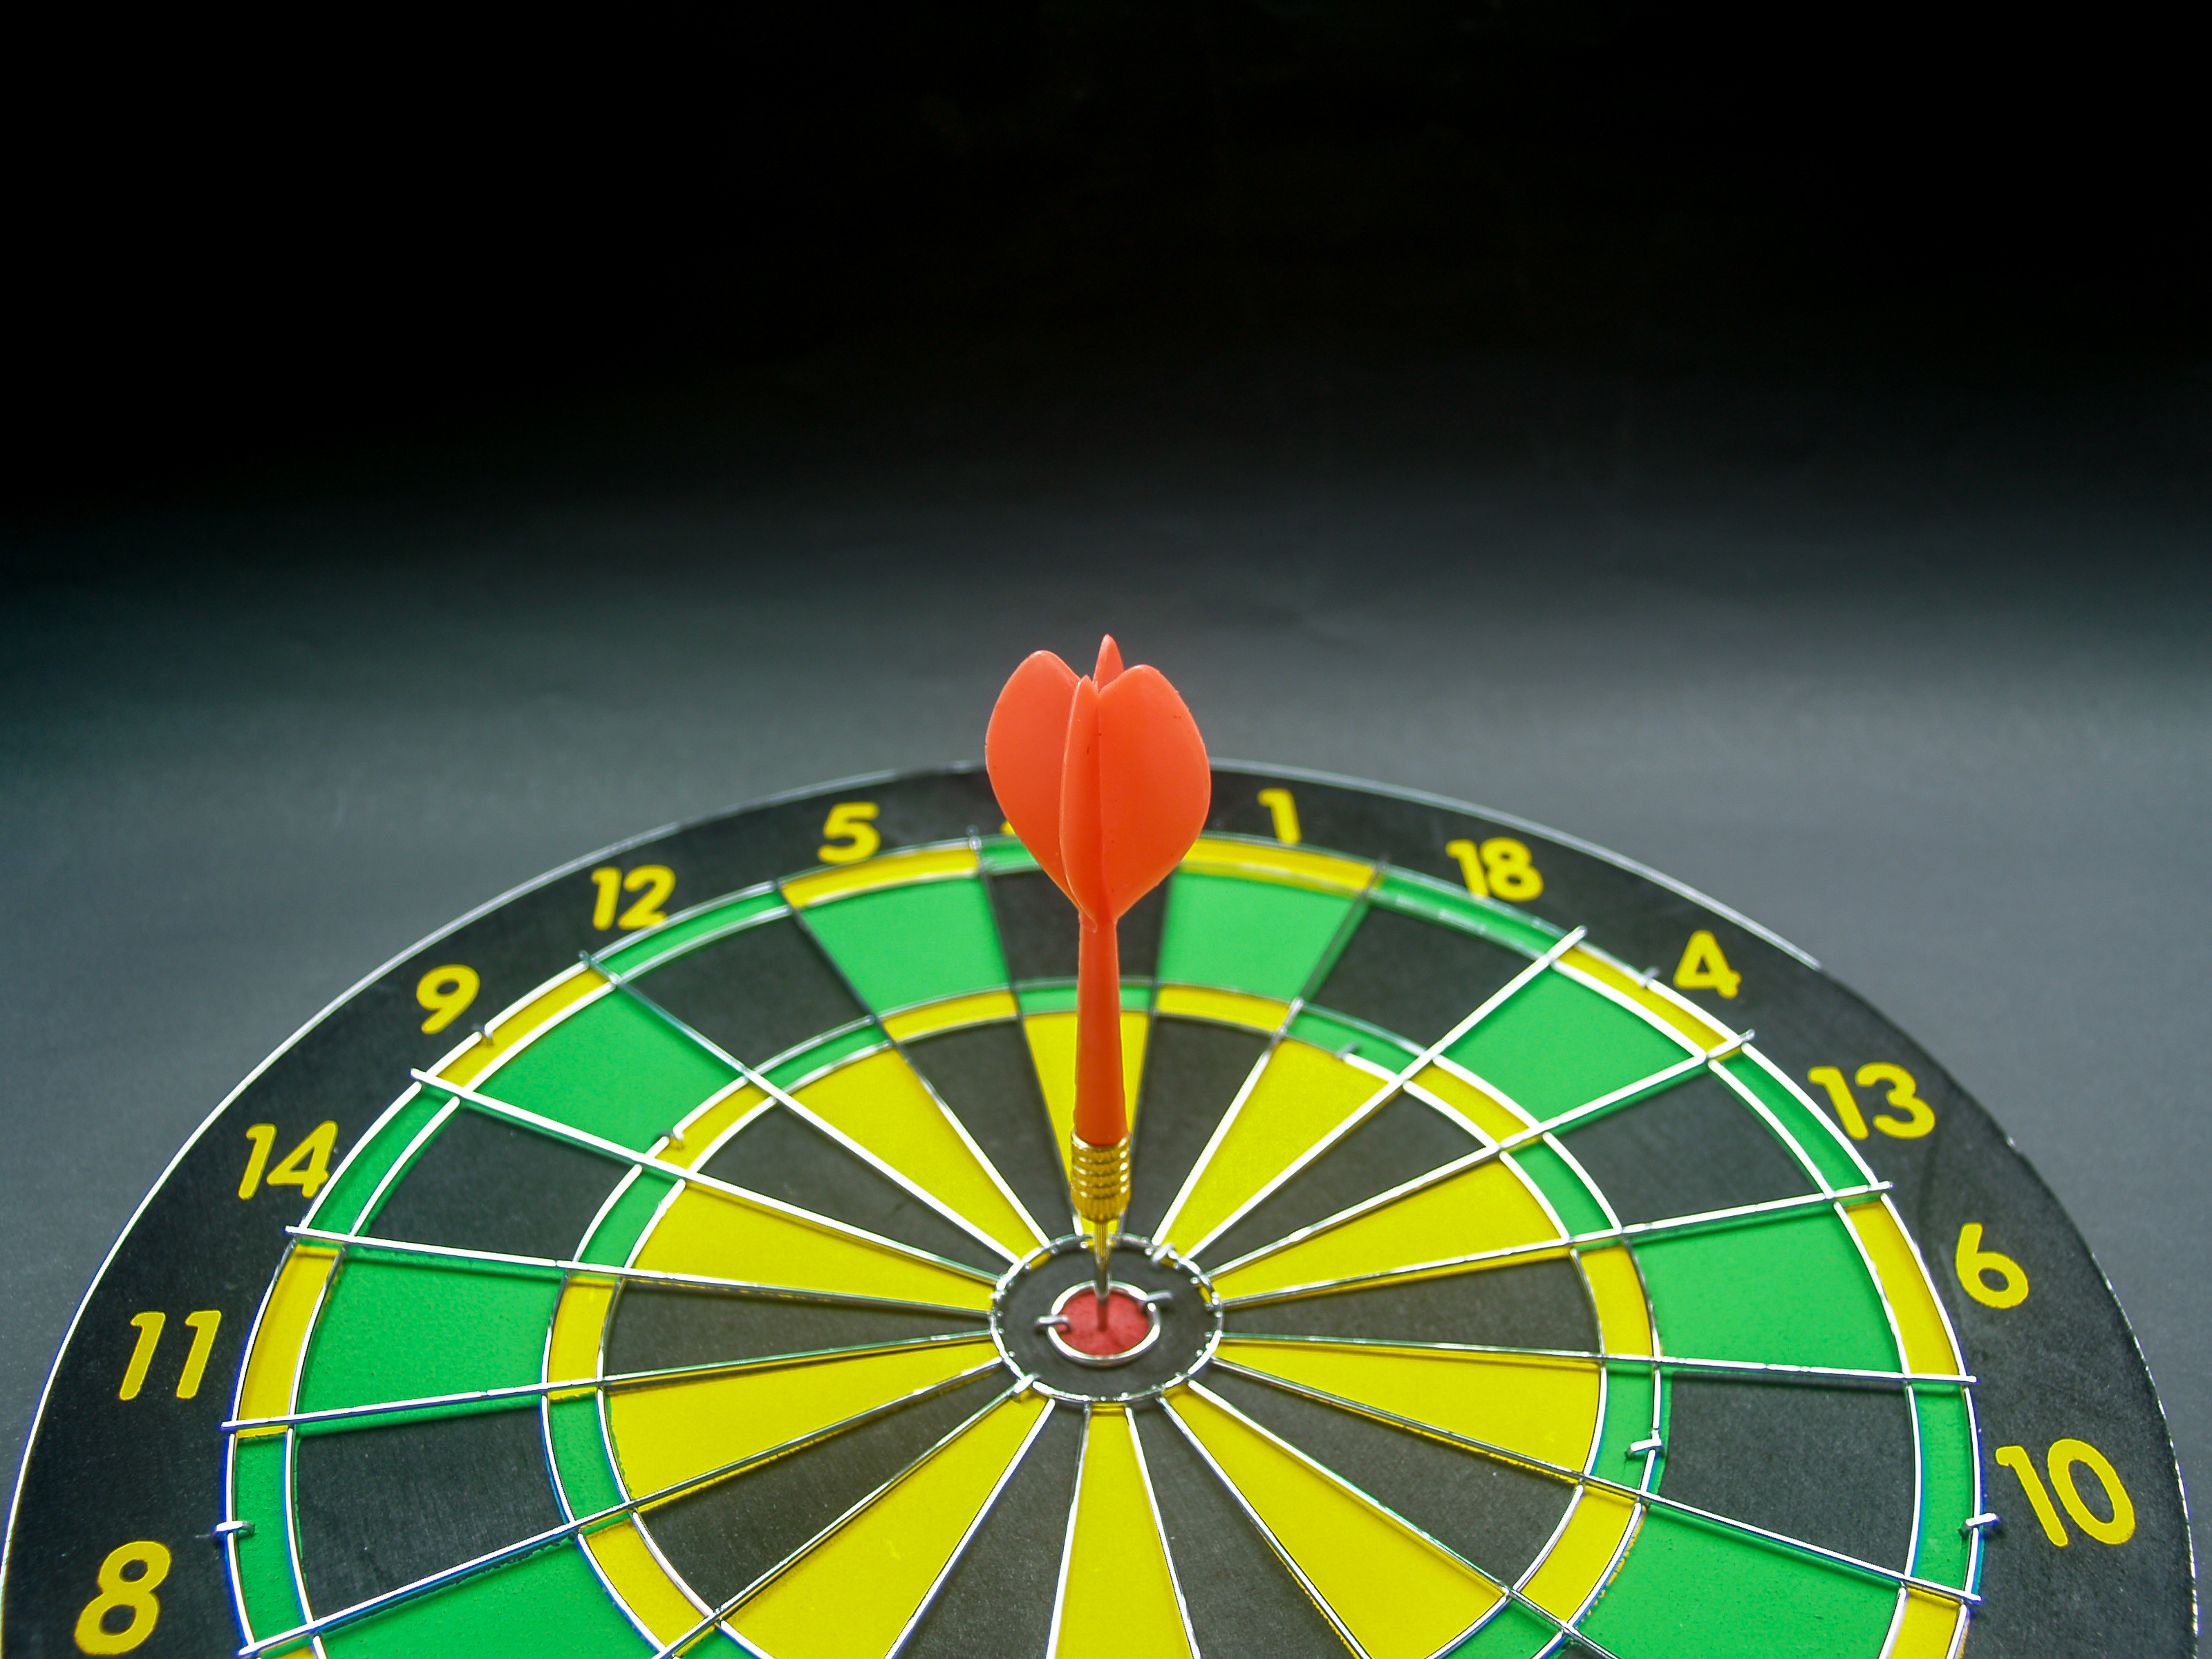
target, dartboard, board, dart, game, center, sport, competition, accuracy, goal, accurate, play, aim, success, score, arrow, skill, circle, leisure, hit, object, background, recreation, entertainment, strategy, shot, concept, hobby, winner, point, darts, indoor games and sports, yellow, games